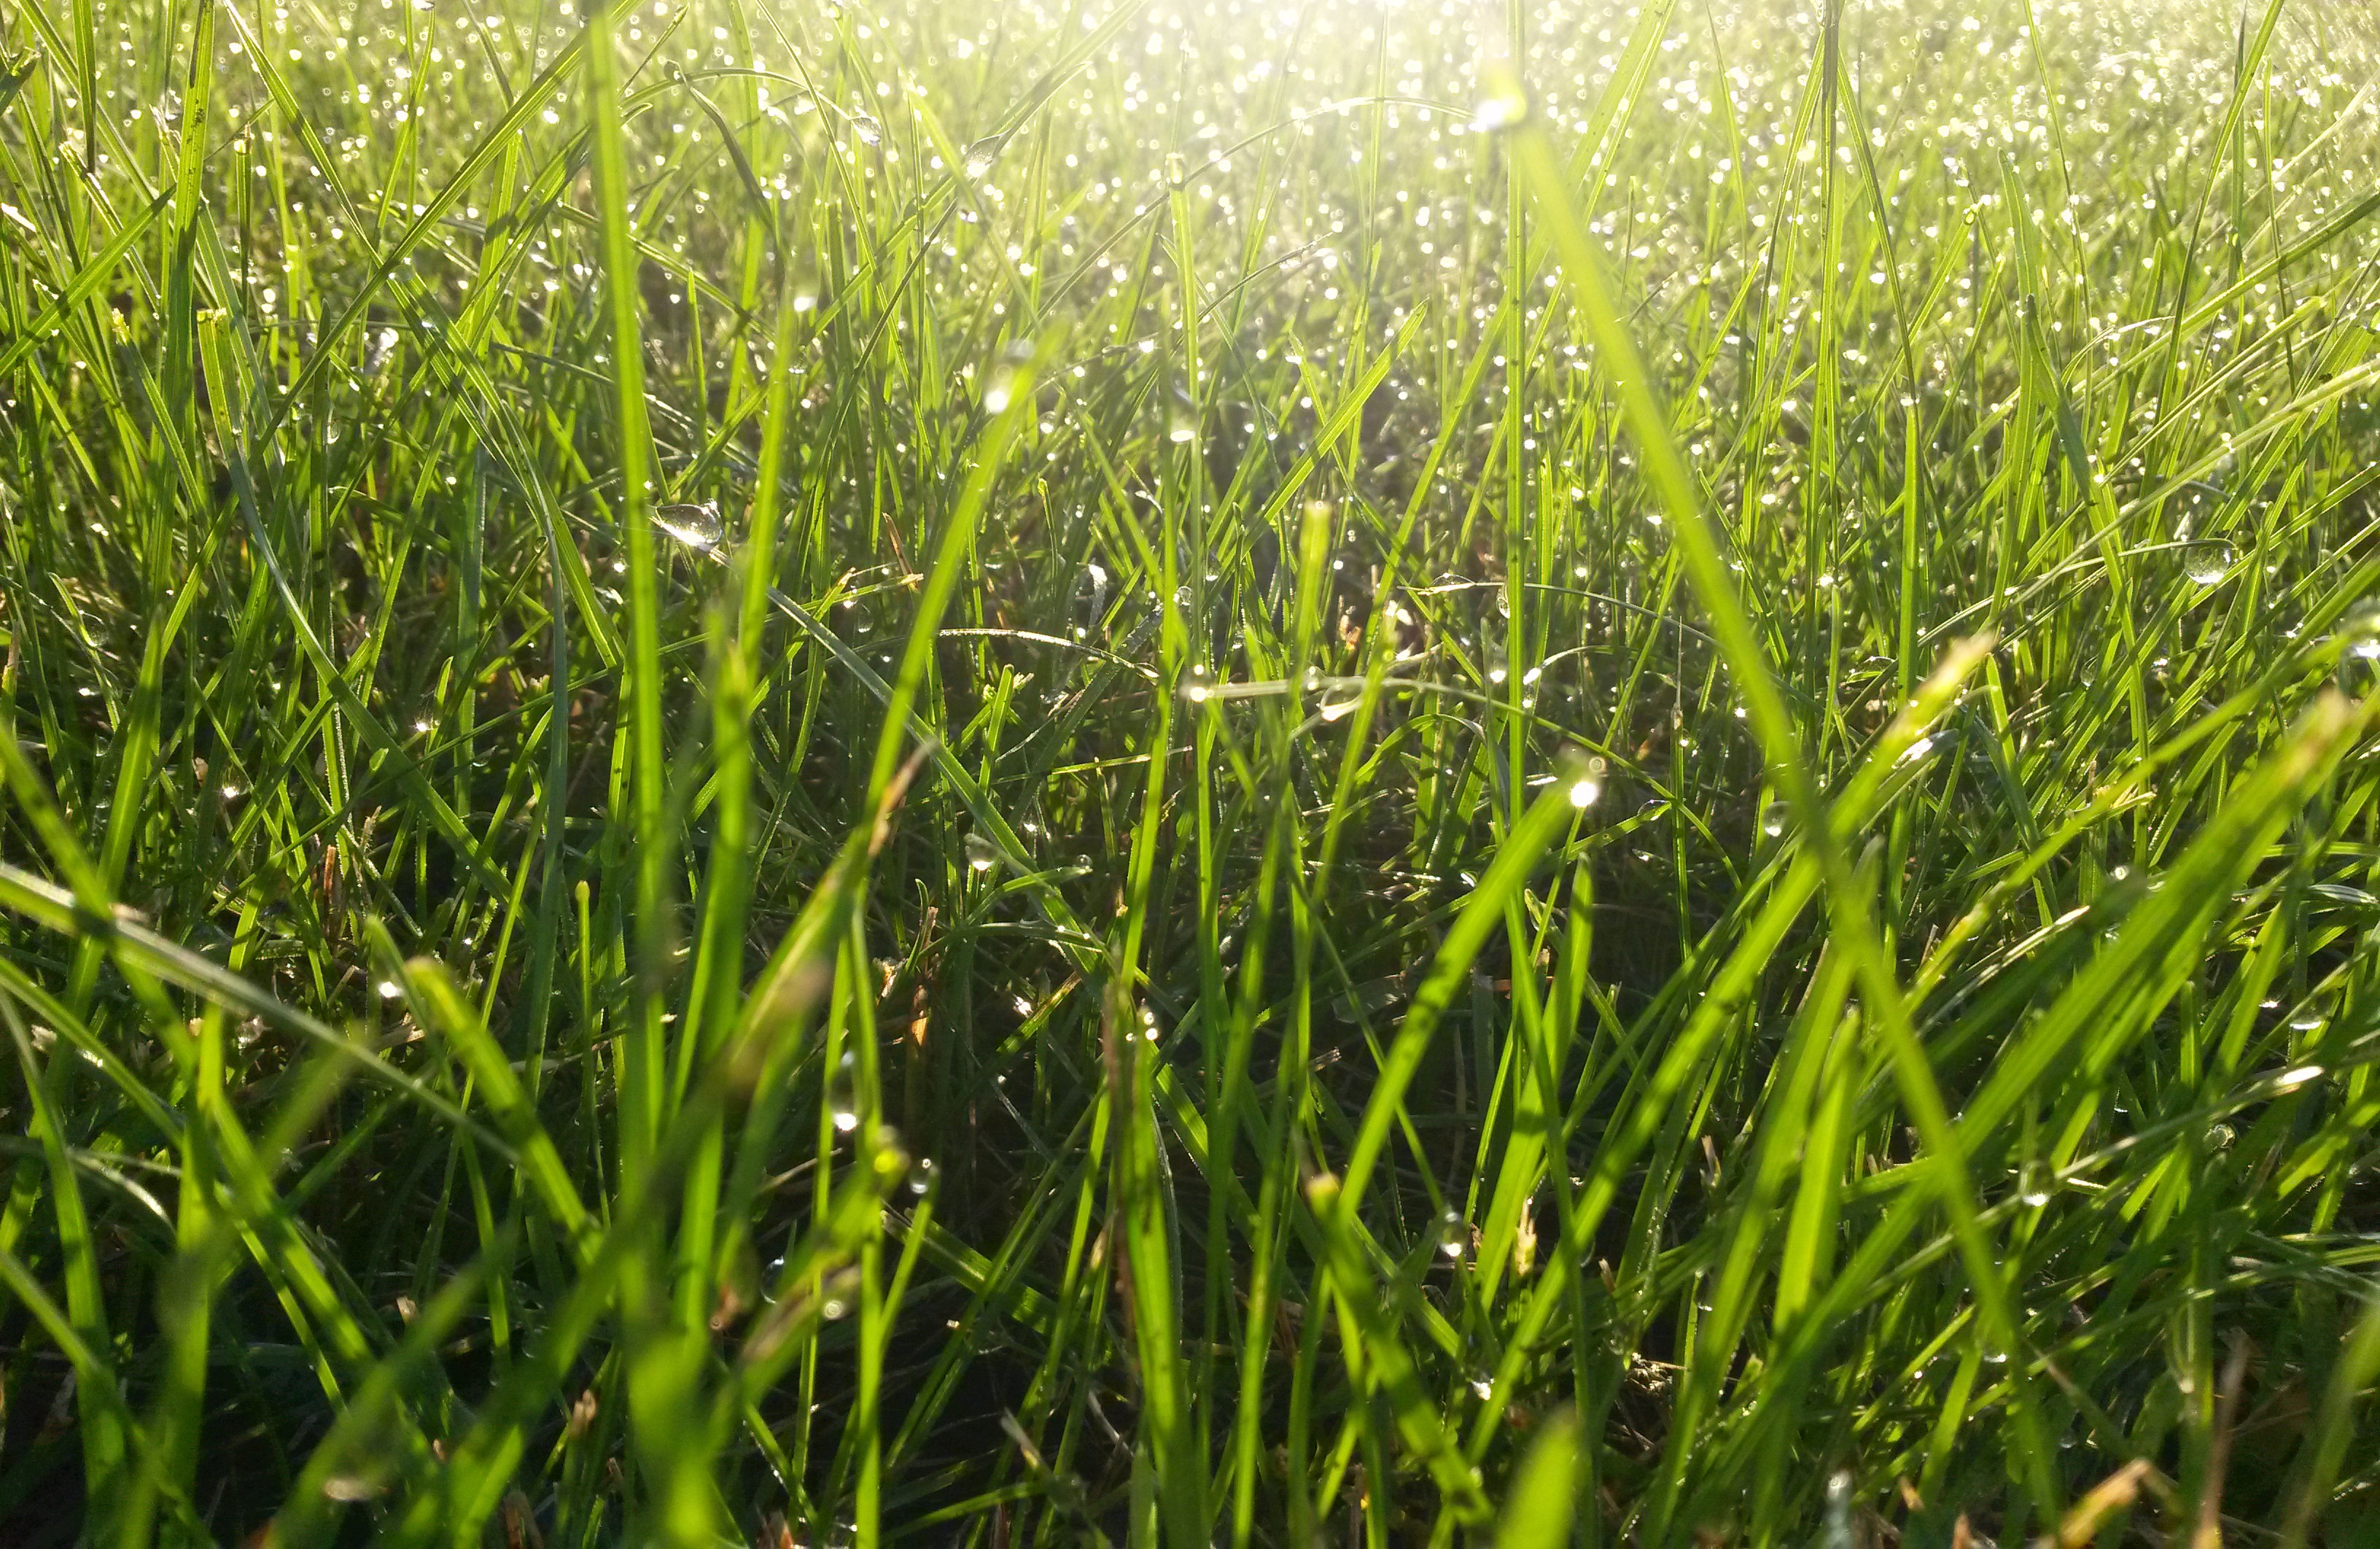
nature, grass, plant, field, lawn, meadow, prairie, flower, green, crop, pasture, agriculture, garden, blade of grass, grassland, rush, habitat, paddy field, chrysopogon zizanioides, natural environment, grass family, plant stem, hierochloe, phragmites